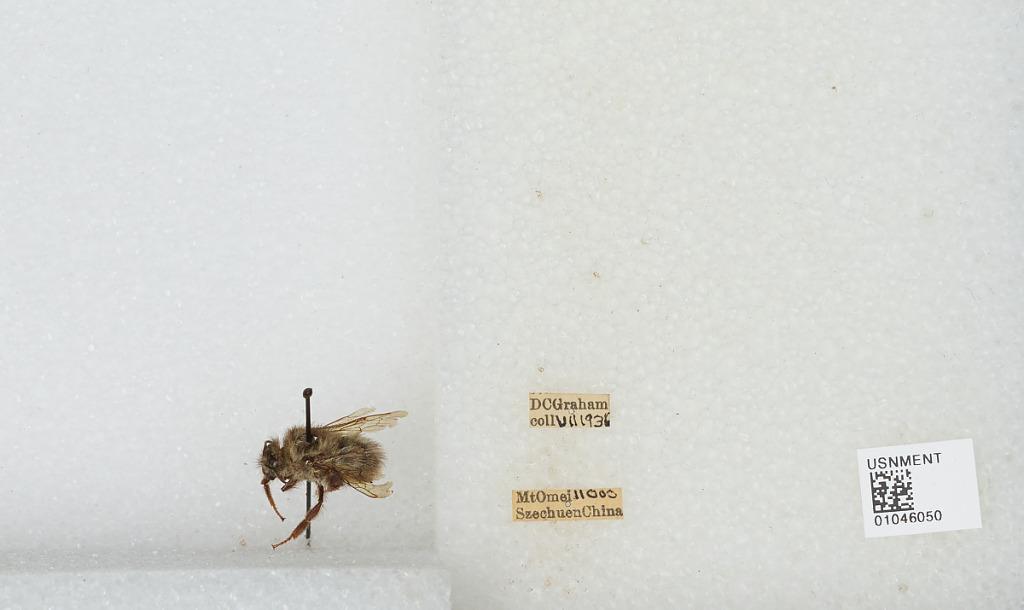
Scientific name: Bombus sp.
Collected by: D. Graham
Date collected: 1936-7-
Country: China
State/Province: Sichuan
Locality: Mount Emei